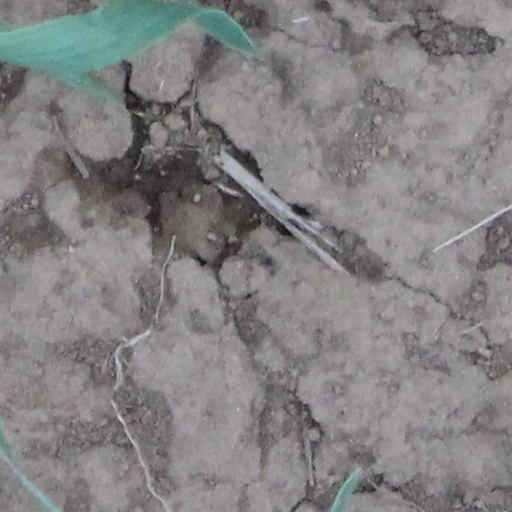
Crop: wheat